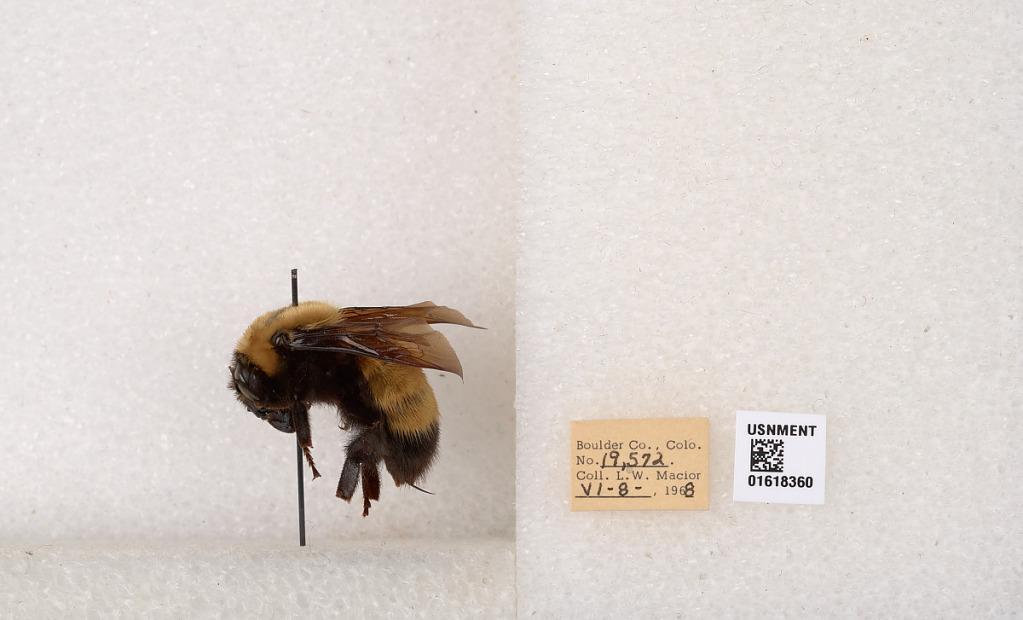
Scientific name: Bombus (Bombus) nevadensis Cresson
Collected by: L. Macior
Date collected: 1968-6-8
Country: United States
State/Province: Colorado
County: Boulder
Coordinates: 40.0925, -105.358